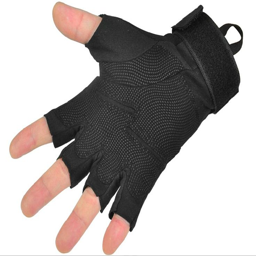
a quality climbing gloves is the first question you should think about .